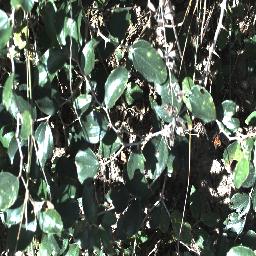
Label: chinee_apple